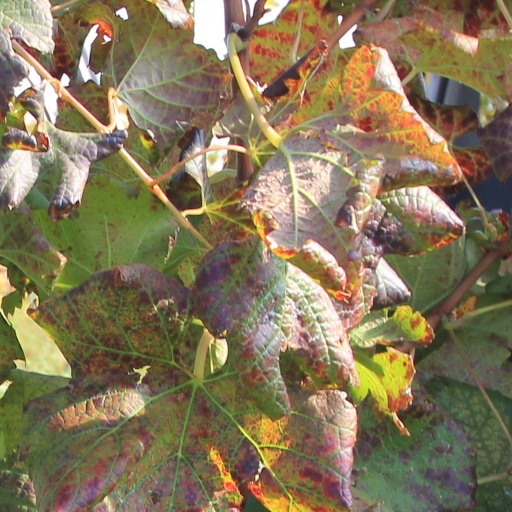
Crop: grape